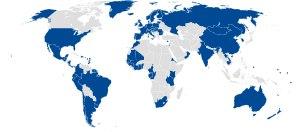
Le Baleinoptère de Rudolphi, Rorqual boréal, Rorqual de Rudolphi ou Rorqual sei est une espèce de baleine à fanons présente dans tous les océans du monde et dans toutes les mers attenantes, avec une prédilection pour la haute mer et les océans profonds. Il évite les eaux glaciales et tropicales ainsi que les mers semi-fermées. Le rorqual boréal effectue une migration annuelle des mers subpolaires froides en été, vers les mers subtropicales tempérées l'hiver, sans qu'on connaisse précisément ses routes de migration dans la plupart des régions du globe.